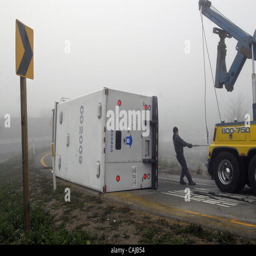
person pulls a cable towards this armored truck that rolled over